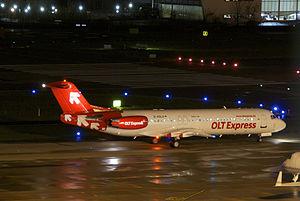
La OLT Express était une compagnie aérienne polonaise. Créée en 2011, elle est la fusion de OLT Jetair et de Yes Airways. Elle ne desservait que des destinations à l'intérieur de la Pologne.